Describe the emotion expressed in this image:  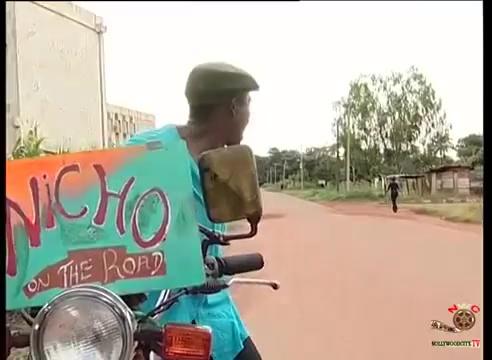
This person displays Pain, valence and arousal with low intensity.